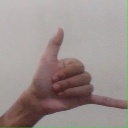
अक्षर: द